Life in Bunker

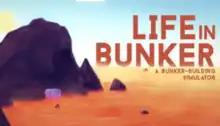

Life in Bunker is a sandbox construction and management simulation game developed by Flox Studios. It was released on 25 February 2016 for Microsoft Windows, Mac OS, SteamOS and Linux.